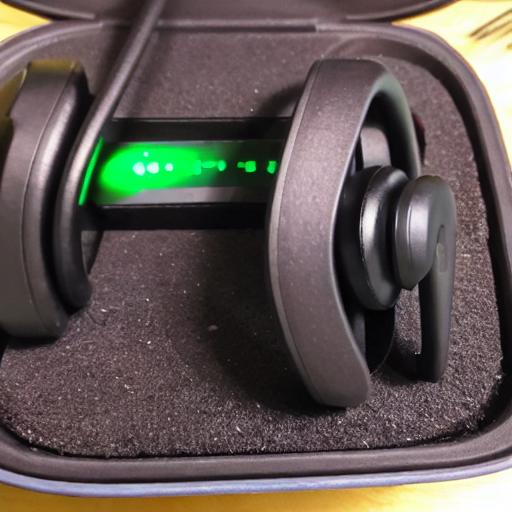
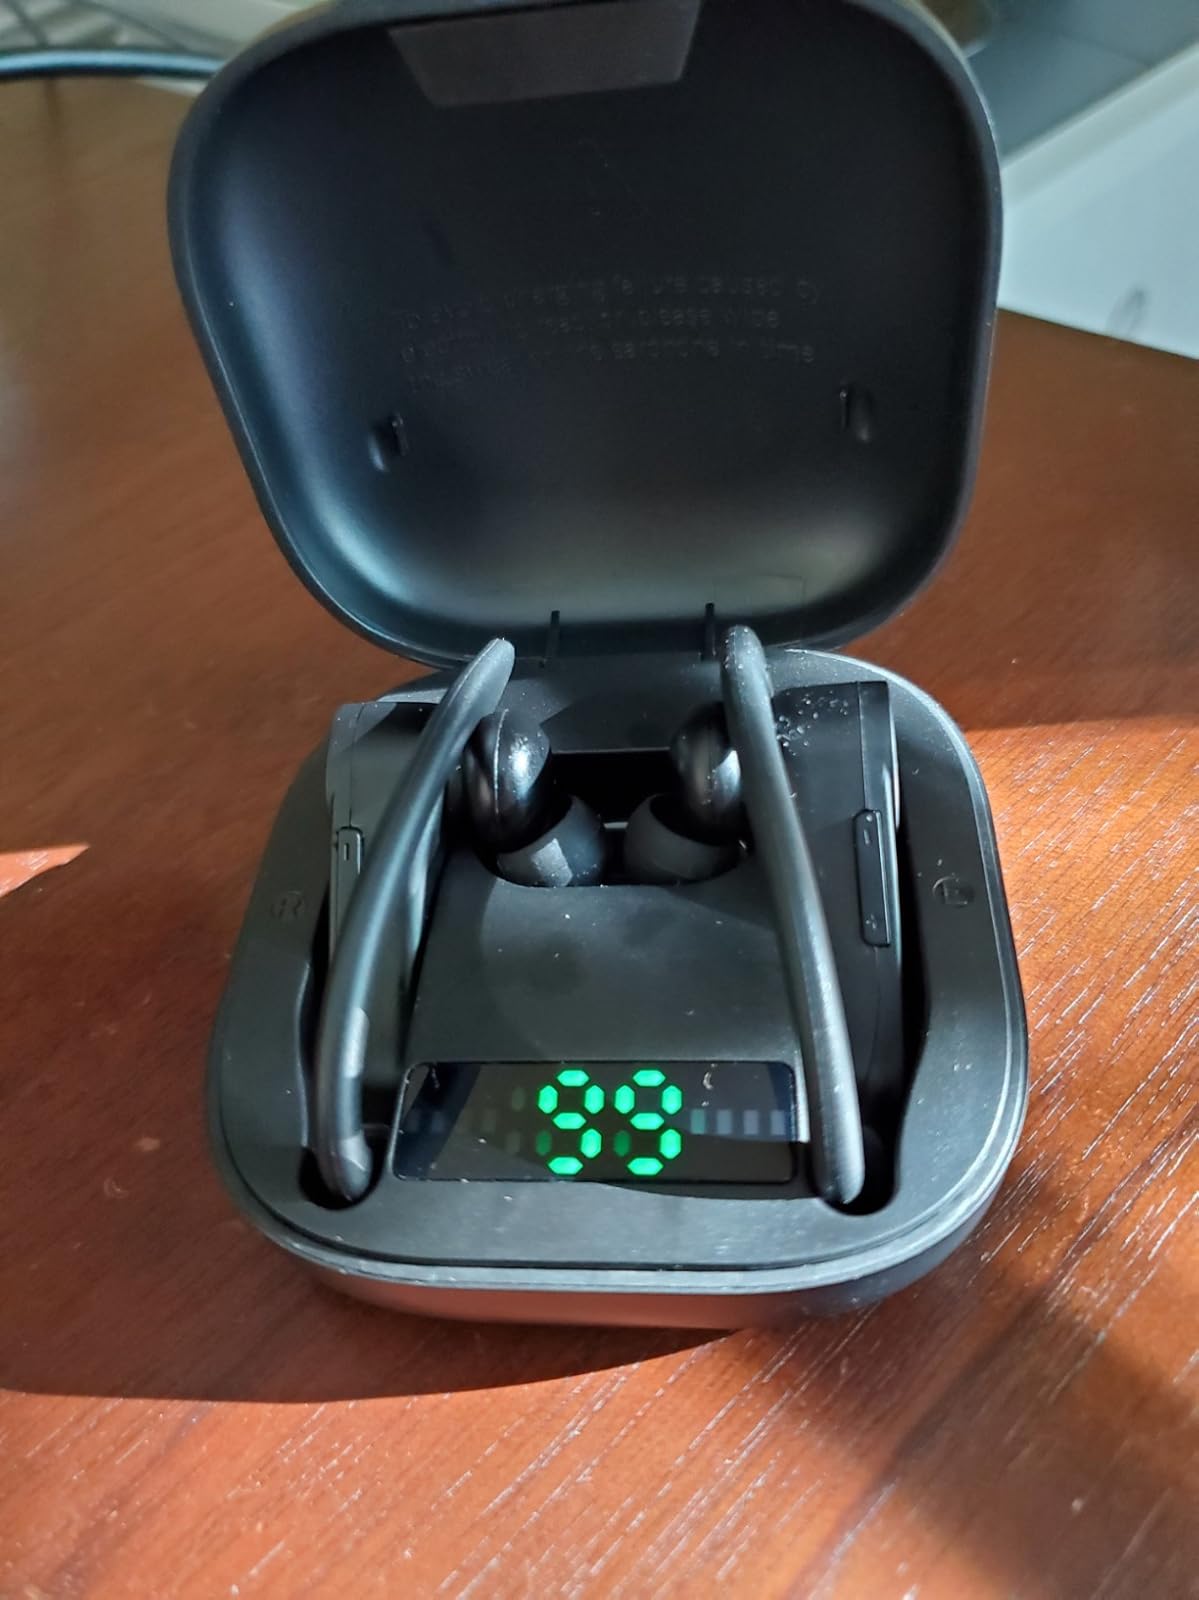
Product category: earbuds
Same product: no